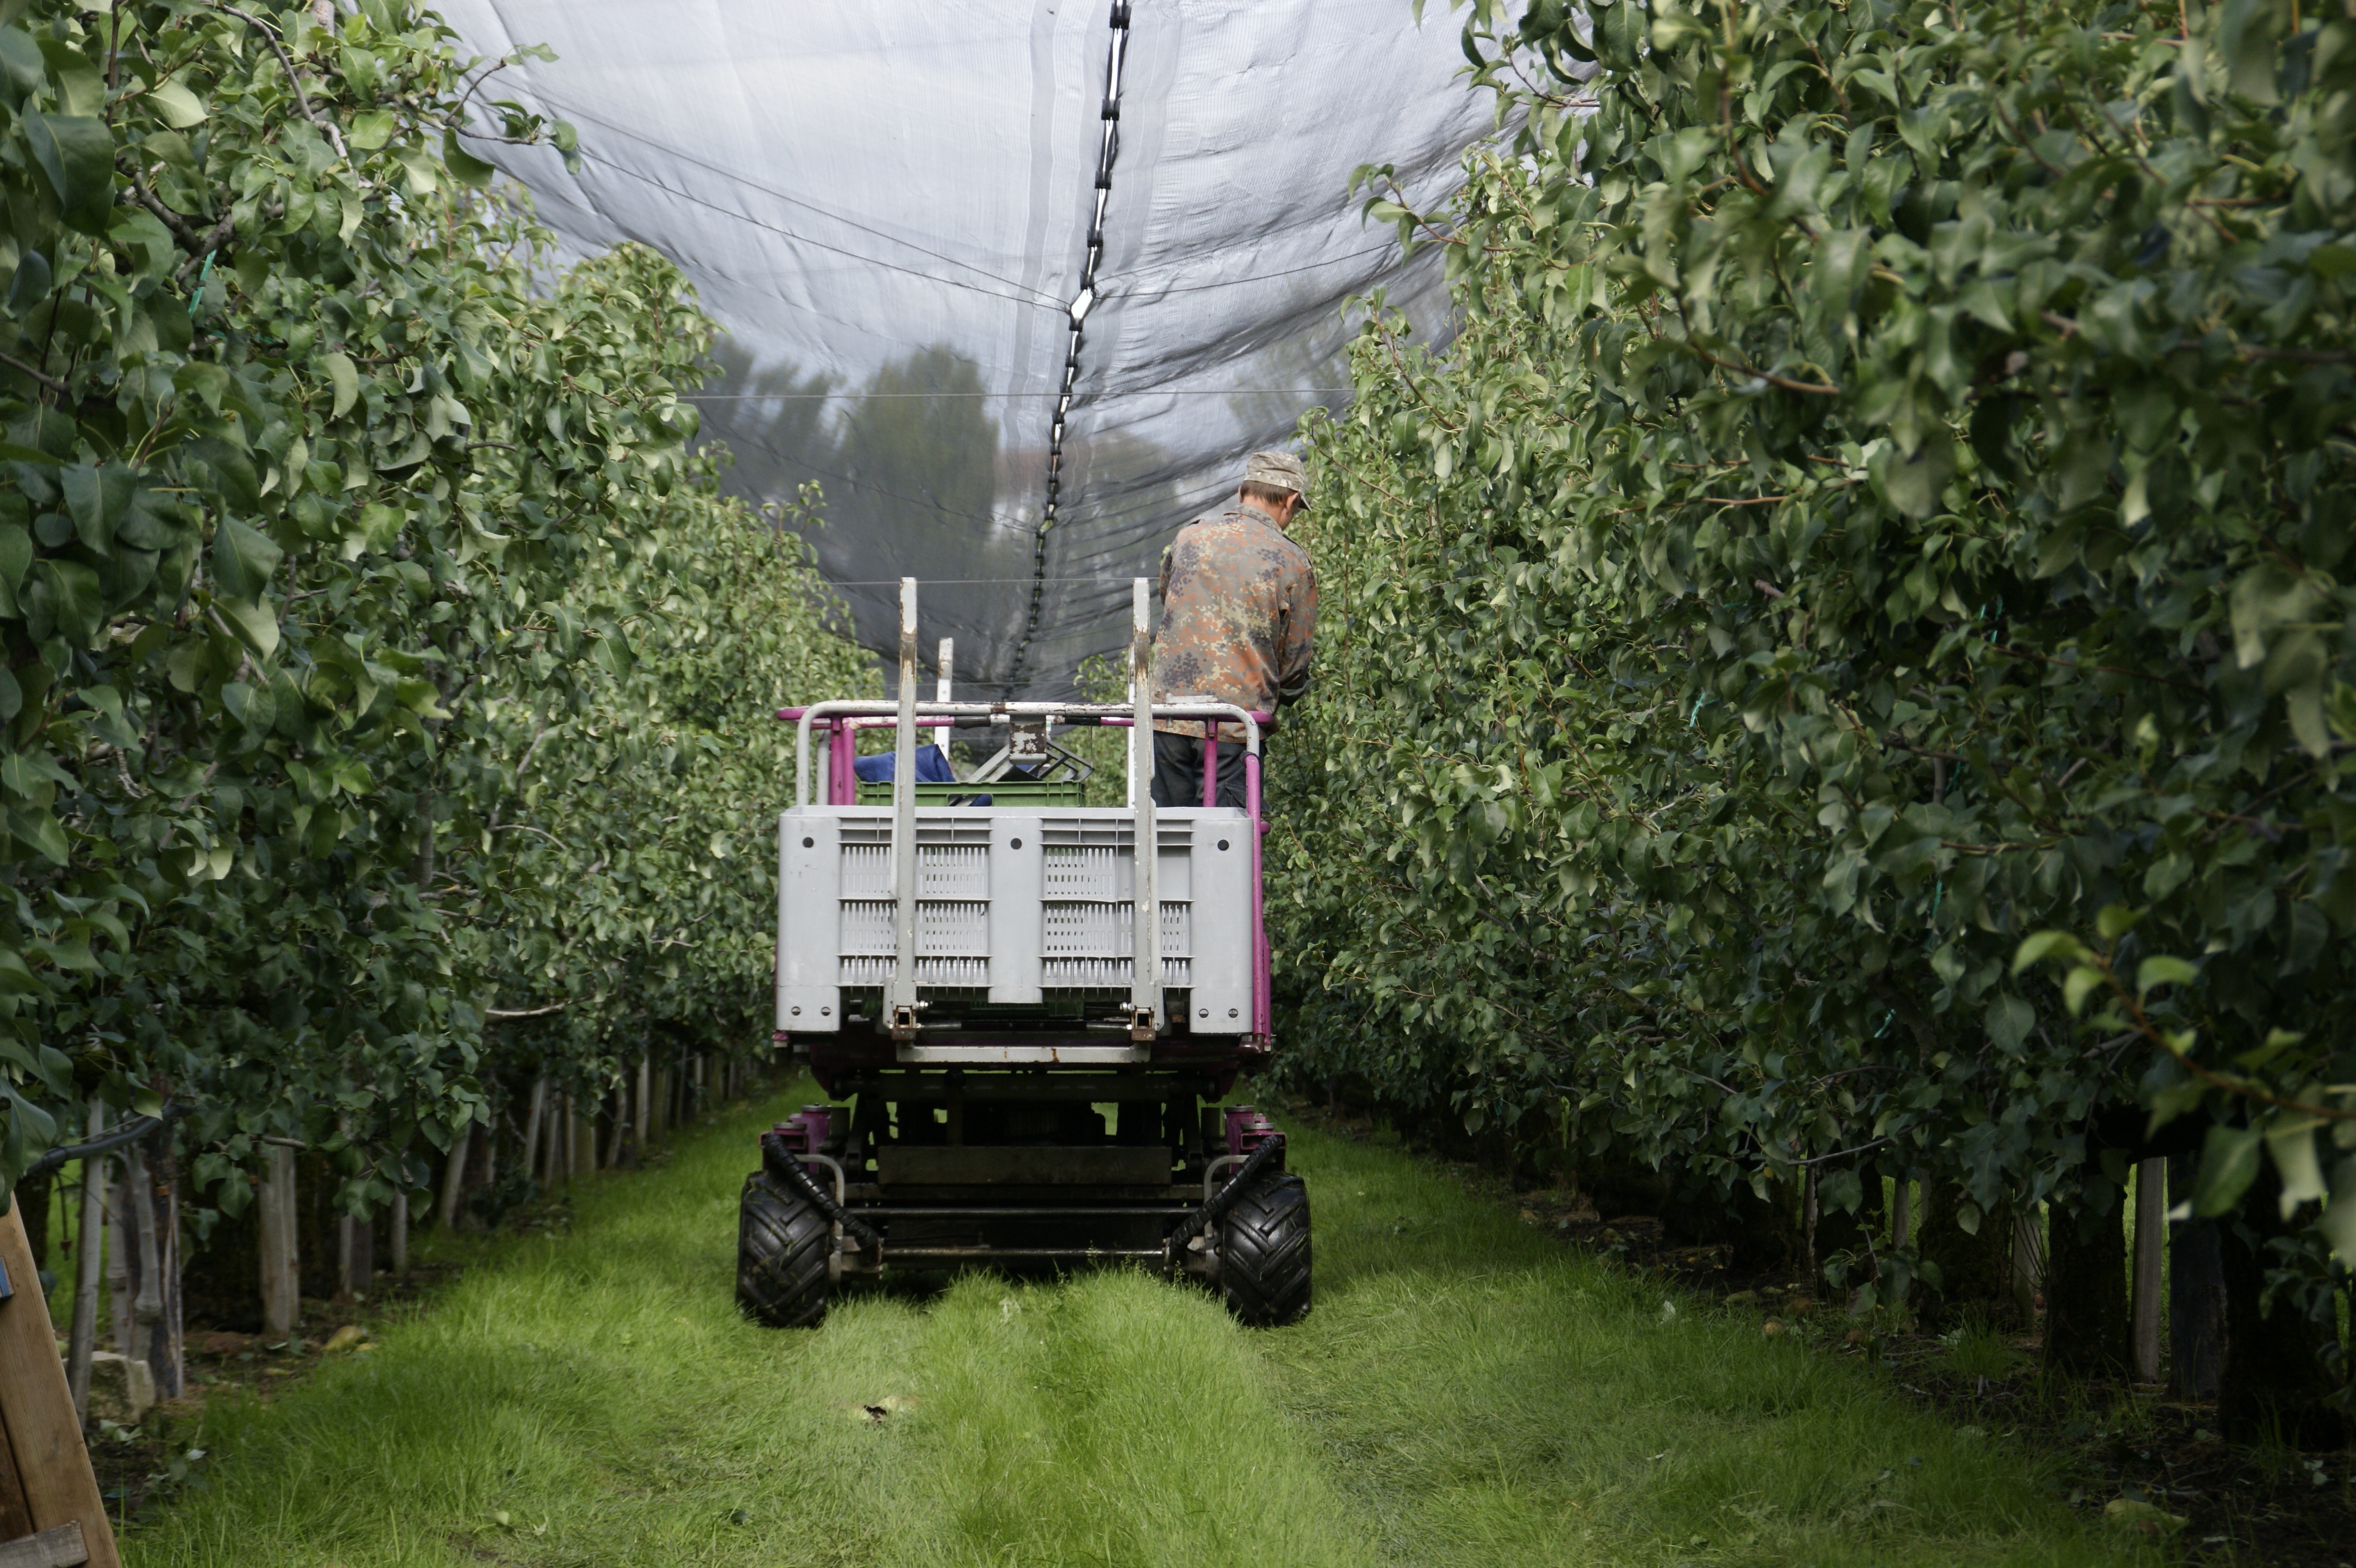
tree, field, farm, lawn, fruit, transport, food, harvest, vehicle, agriculture, garden, pear, pears, man made object, rolling stock